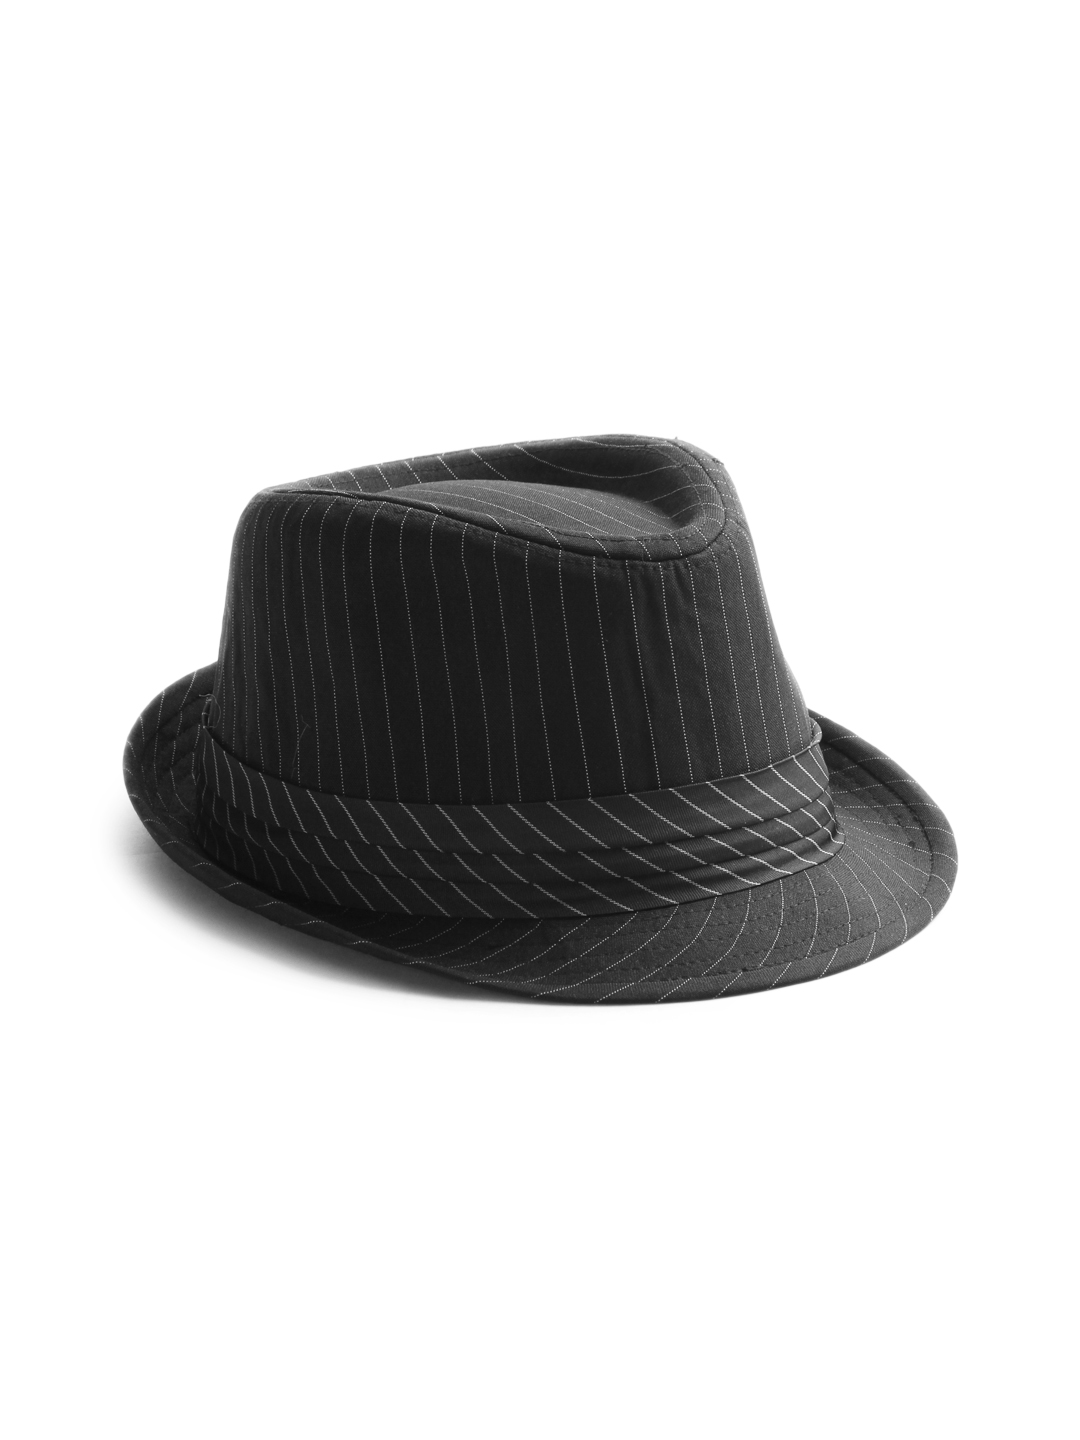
Flying Machine Men Black Hat
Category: Accessories / Headwear / Caps
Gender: Men
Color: Black
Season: Summer 2012
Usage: Casual